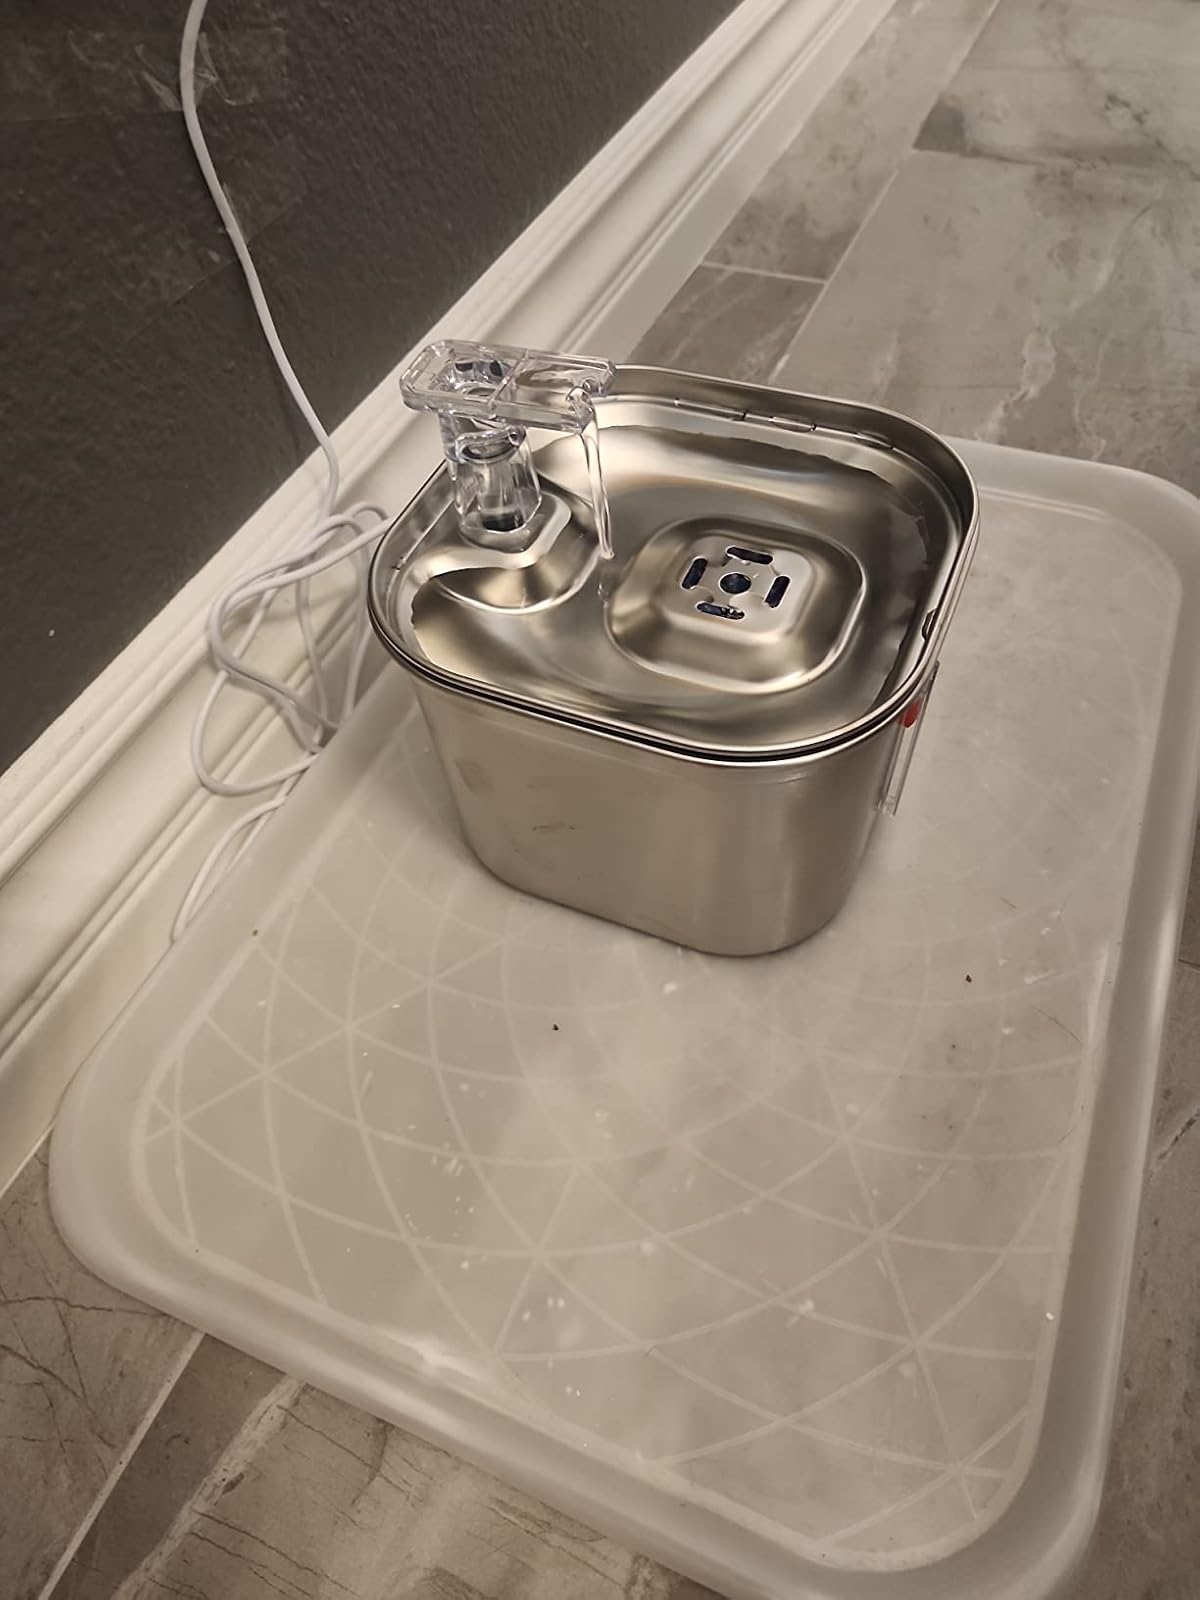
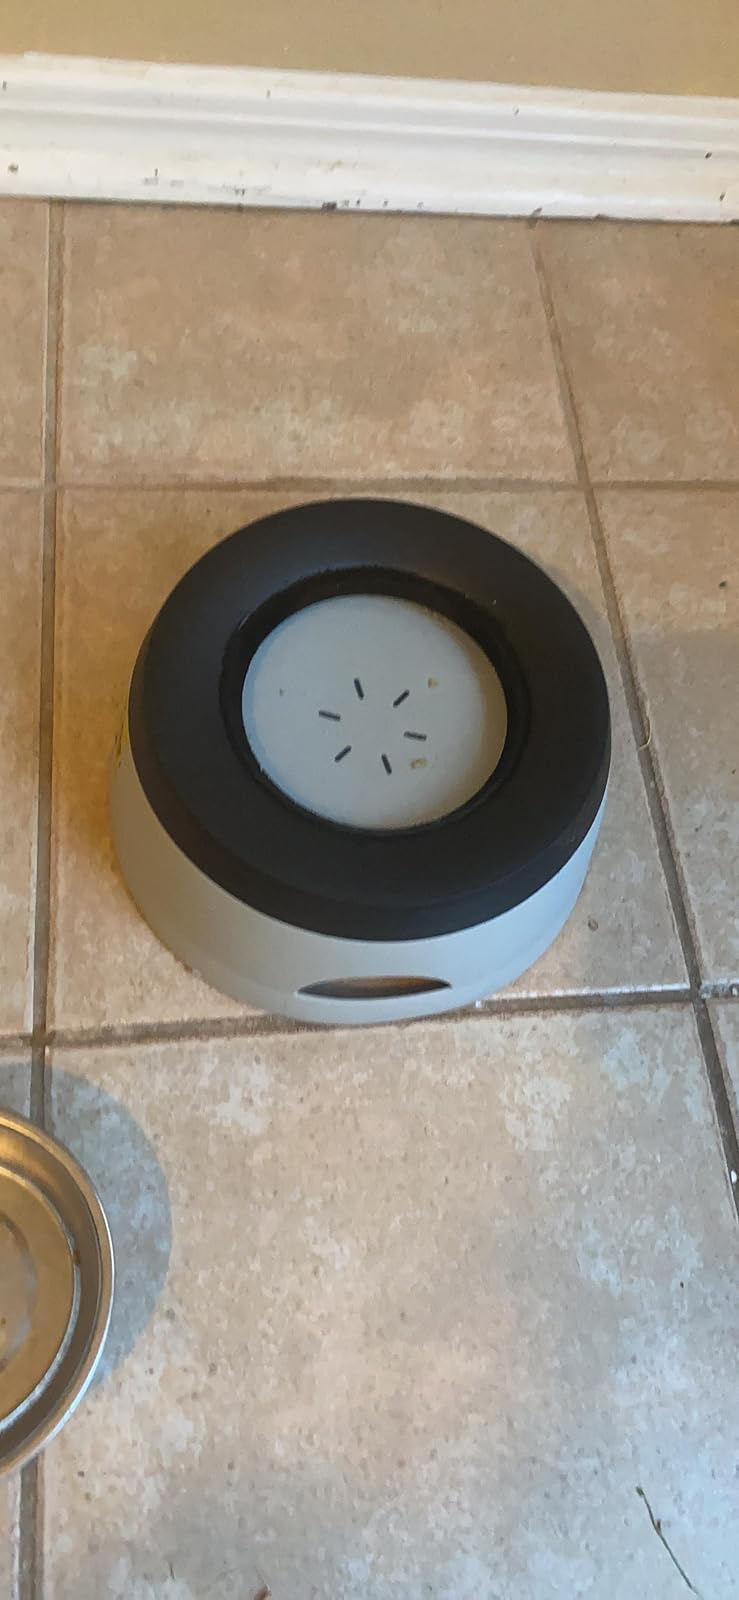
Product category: items_bowl
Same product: no